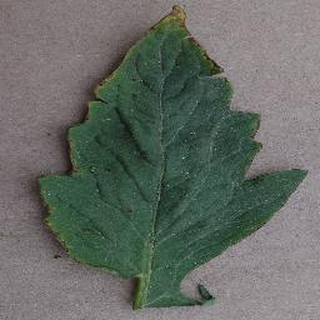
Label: tomato_bacterial_spot